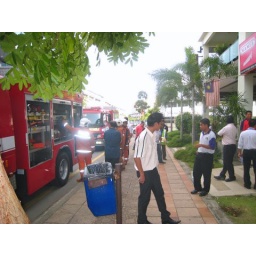
fire at ground floor shop in jalan merdeka, taman melaka raya, melaka.